The Sky Crawlers (film)

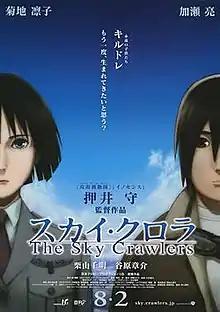
Theatrical release poster

is a 2008 Japanese adult animated war film, directed by Mamoru Oshii. It is an adaptation of Hiroshi Mori's novel of the same name. It was released across Japanese theatres by Warner Bros. Japan on August 2, 2008. Animated by Production I.G, the film was written by Chihiro Itō, featuring character designs by Tetsuya Nishio and music by Kenji Kawai. The 3D CG animation for the movie was produced by the Polygon Pictures studio, who also produced the 3D CG for Oshii's previous film "".